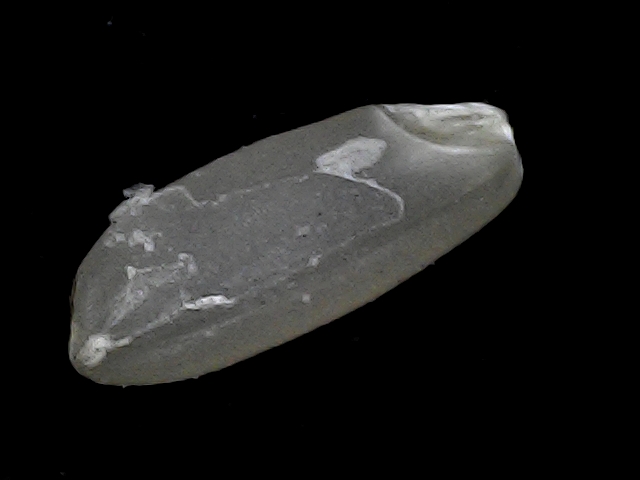
Rice variety: BD93